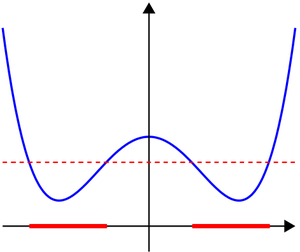
En mathématiques, une fonction quasi convexe est une fonction à valeurs réelles, définie sur un ensemble convexe d'un espace vectoriel réel, telle que l'image réciproque de tout ensemble de la forme est convexe ou encore telle que, sur tout segment, la plus grande valeur de la fonction est atteinte à l'une des extrémités. L'opposée d'une fonction quasi convexe est dite quasi concave.